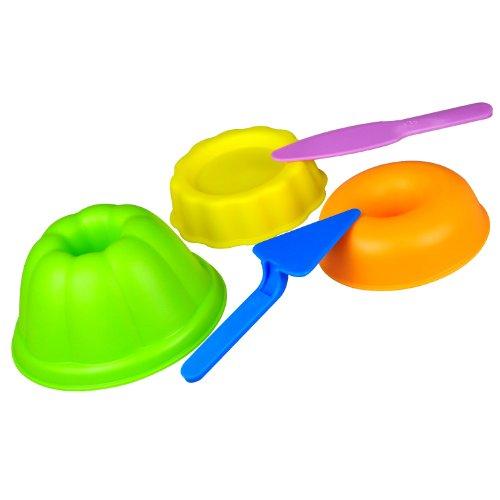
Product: Hape Baker's Trio Sand & Sun Beach Toy
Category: Toys & Games | Sports & Outdoor Play | Pools & Water Toys | Beach Toys
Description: Here's everything kids need to make and slice three delicious sand cakes.
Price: $3.99
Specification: ProductDimensions:6.7x4.3x14.2inches|ItemWeight:6.4ounces|ShippingWeight:7.8ounces(Viewshippingratesandpolicies)|DomesticShipping:ItemcanbeshippedwithinU.S.|InternationalShipping:ThisitemcanbeshippedtoselectcountriesoutsideoftheU.S.LearnMore|ASIN:B0078FBLMG|Itemmodelnumber:E4000|Manufacturerrecommendedage:18months-12years